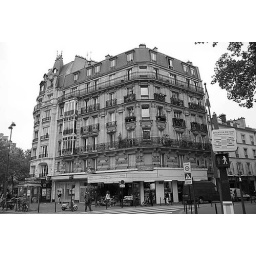
All the buildings seem to look this good. Many of the perfect flowers in the balconies are plastic.